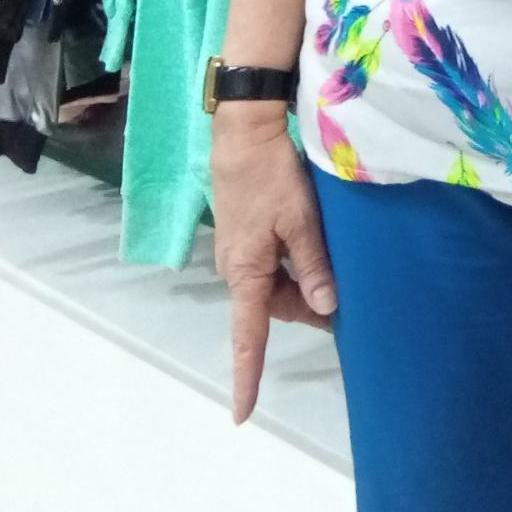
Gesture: no_gesture